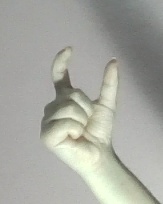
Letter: nun